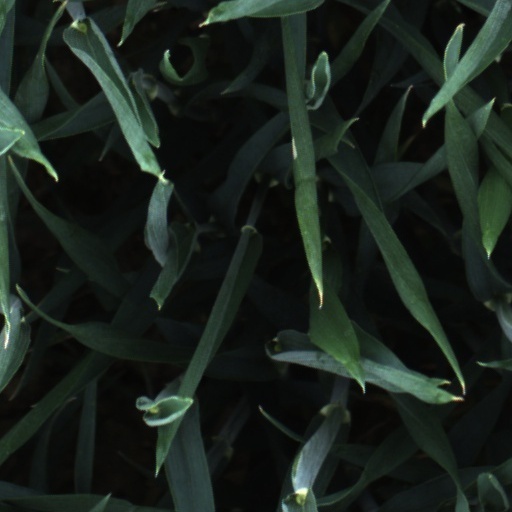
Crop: wheat